Bloody Sunday (1972)

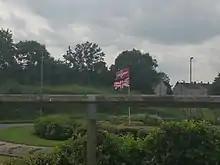
Parachute Regiment flag and the Union flag flying in Ballymena

In 1998, during the latter stages of the Northern Ireland peace process, Prime Minister Blair agreed to hold a public inquiry into Bloody Sunday. The inquiry, chaired by Lord Saville, was established in April 1998. The other judges were John Toohey, a former Justice of the High Court of Australia who had worked on Aboriginal issues (he replaced New Zealander Sir Edward Somers, who retired from the Inquiry in 2000 for personal reasons), and William Hoyt, former Chief Justice of New Brunswick and member of the Canadian Judicial Council. The inquiry heard testimony at the Guildhall in Derry from March 2000 until November 2004. The Saville Inquiry was much more comprehensive than the Widgery Tribunal, interviewing a wide range of witnesses including local residents, soldiers, journalists and politicians, and reviewing large amounts of photographs and footage. Lord Saville declined to comment on the Widgery report and made the point that this was a judicial inquiry into Bloody Sunday, not the Widgery Tribunal.